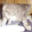
Label: cat